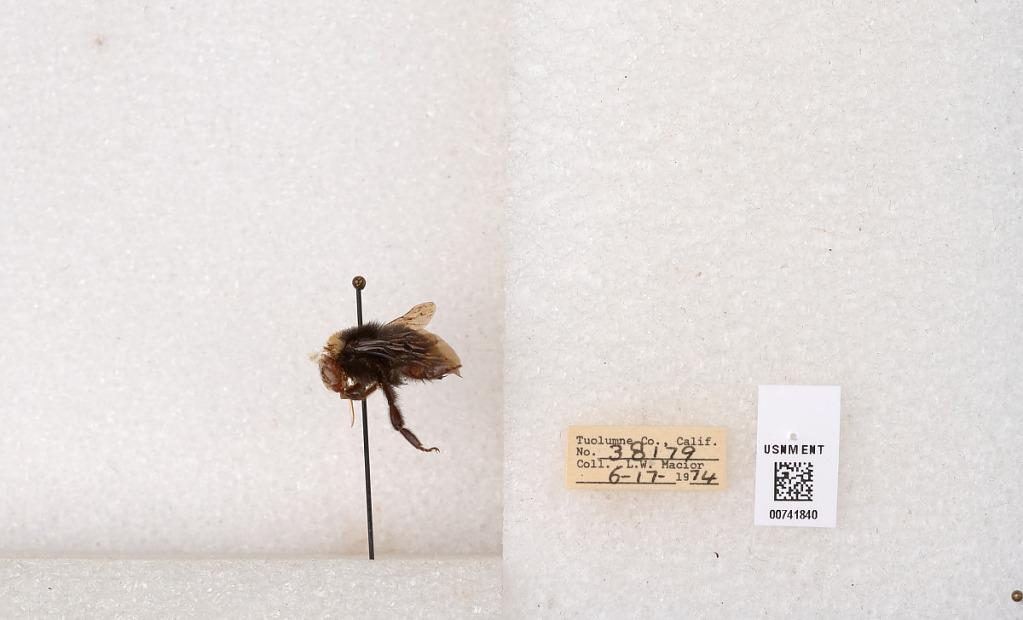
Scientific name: Bombus (Pyrobombus) vosnesenskii Radoszkowski
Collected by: L. Macior
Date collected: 1974-6-17
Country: United States
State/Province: California
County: Tuolumne
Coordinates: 37.9712, -120.228